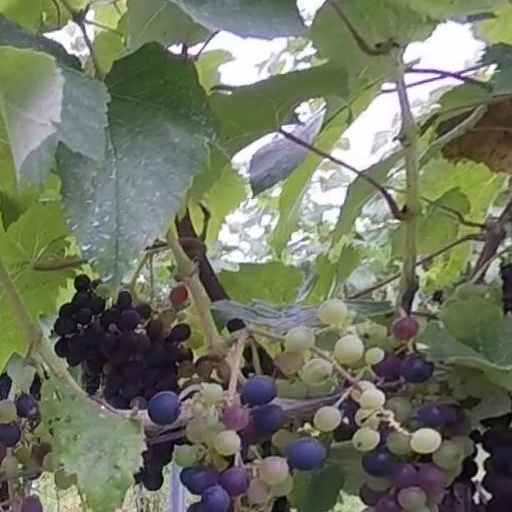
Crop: grape